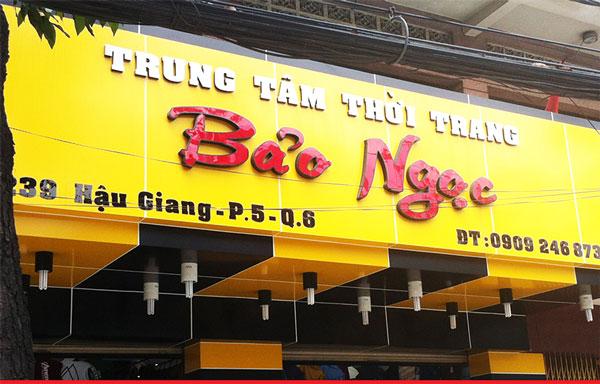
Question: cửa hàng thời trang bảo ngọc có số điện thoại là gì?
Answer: cửa hàng thời trang bảo ngọc có số điện thoại là 0909246873